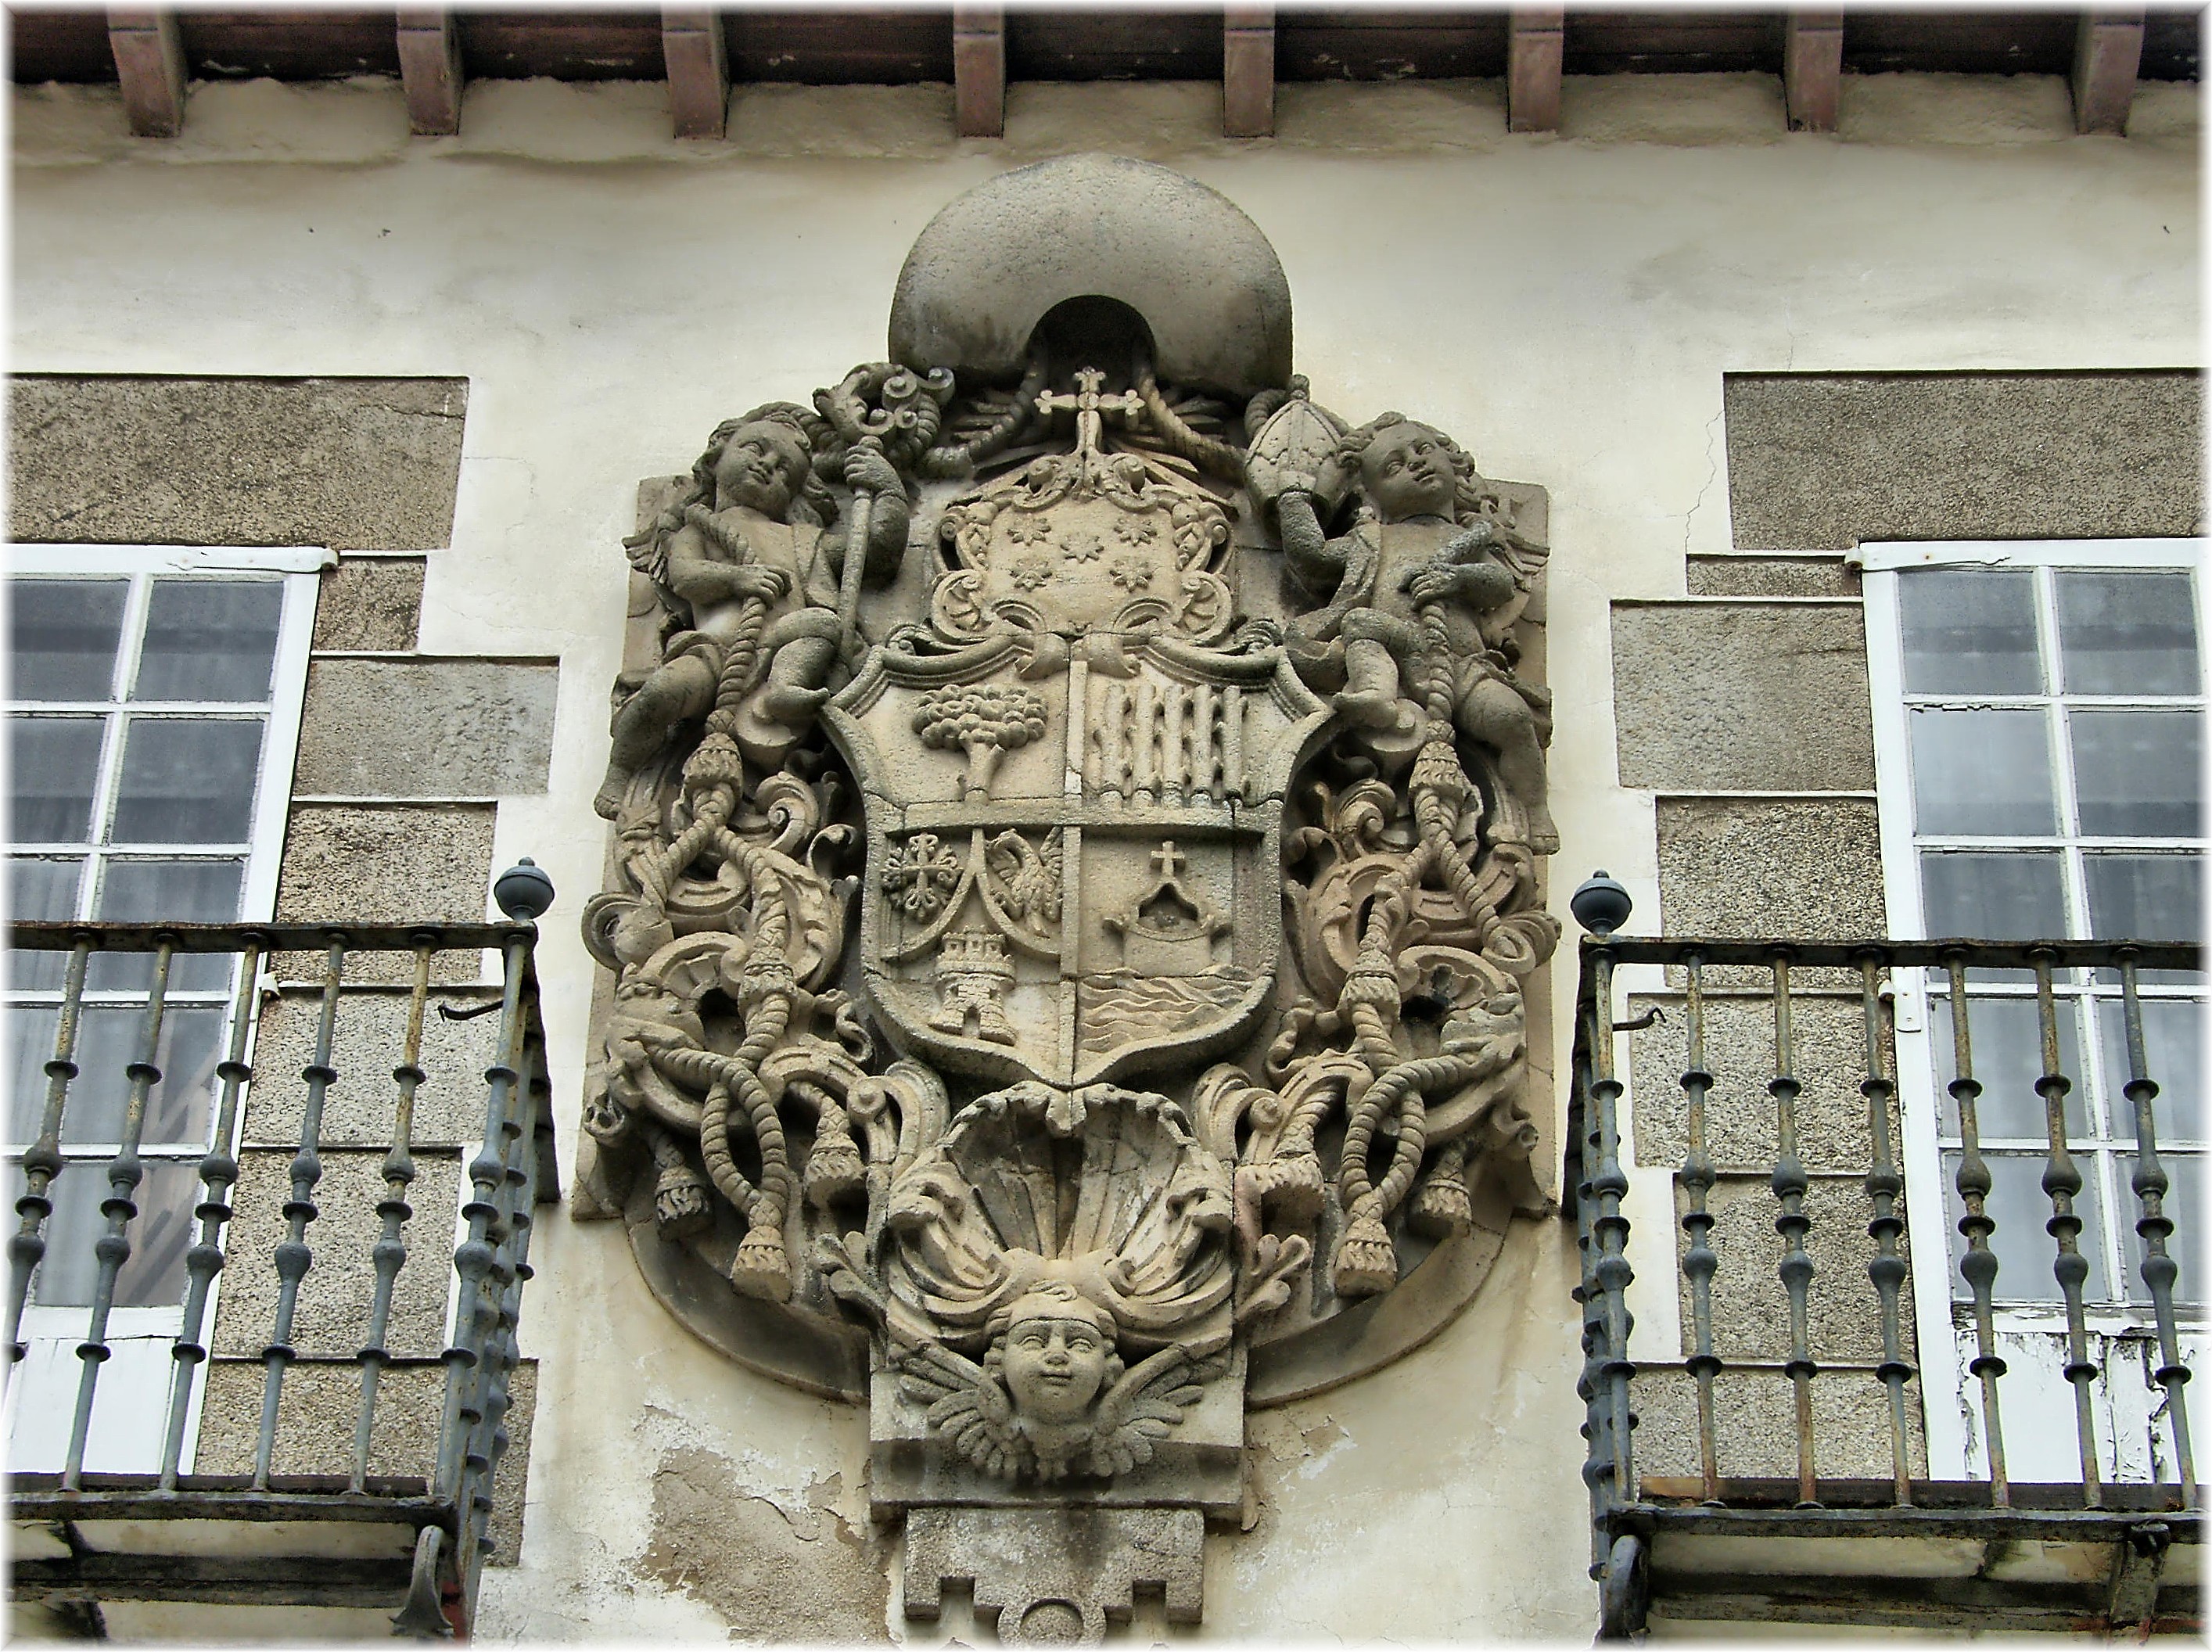
monument, statue, sculpture, art, spain, galicia, piedra, heraldica, carving, pedra, espana, galiza, escudos, provincialugo, mondo edo, ancient history